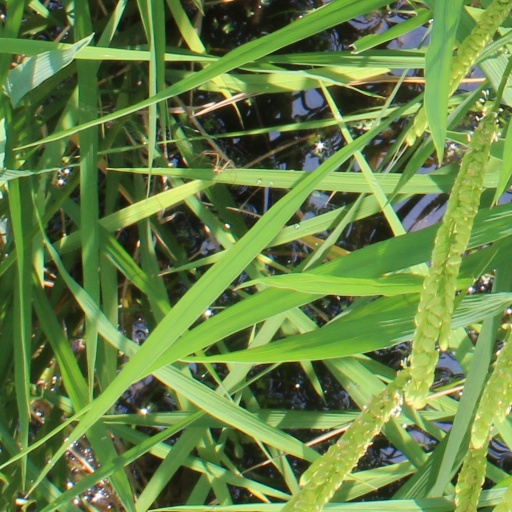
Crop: rice